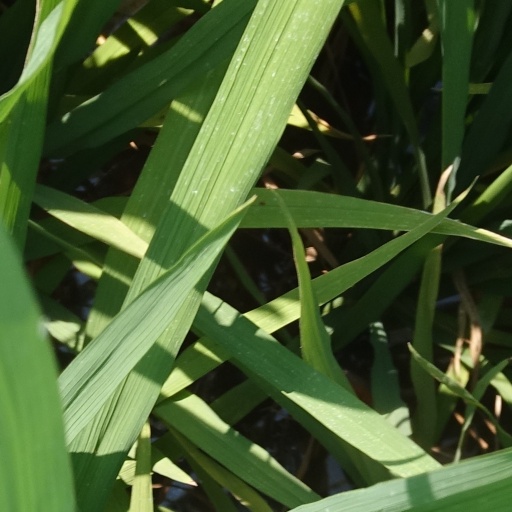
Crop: rice